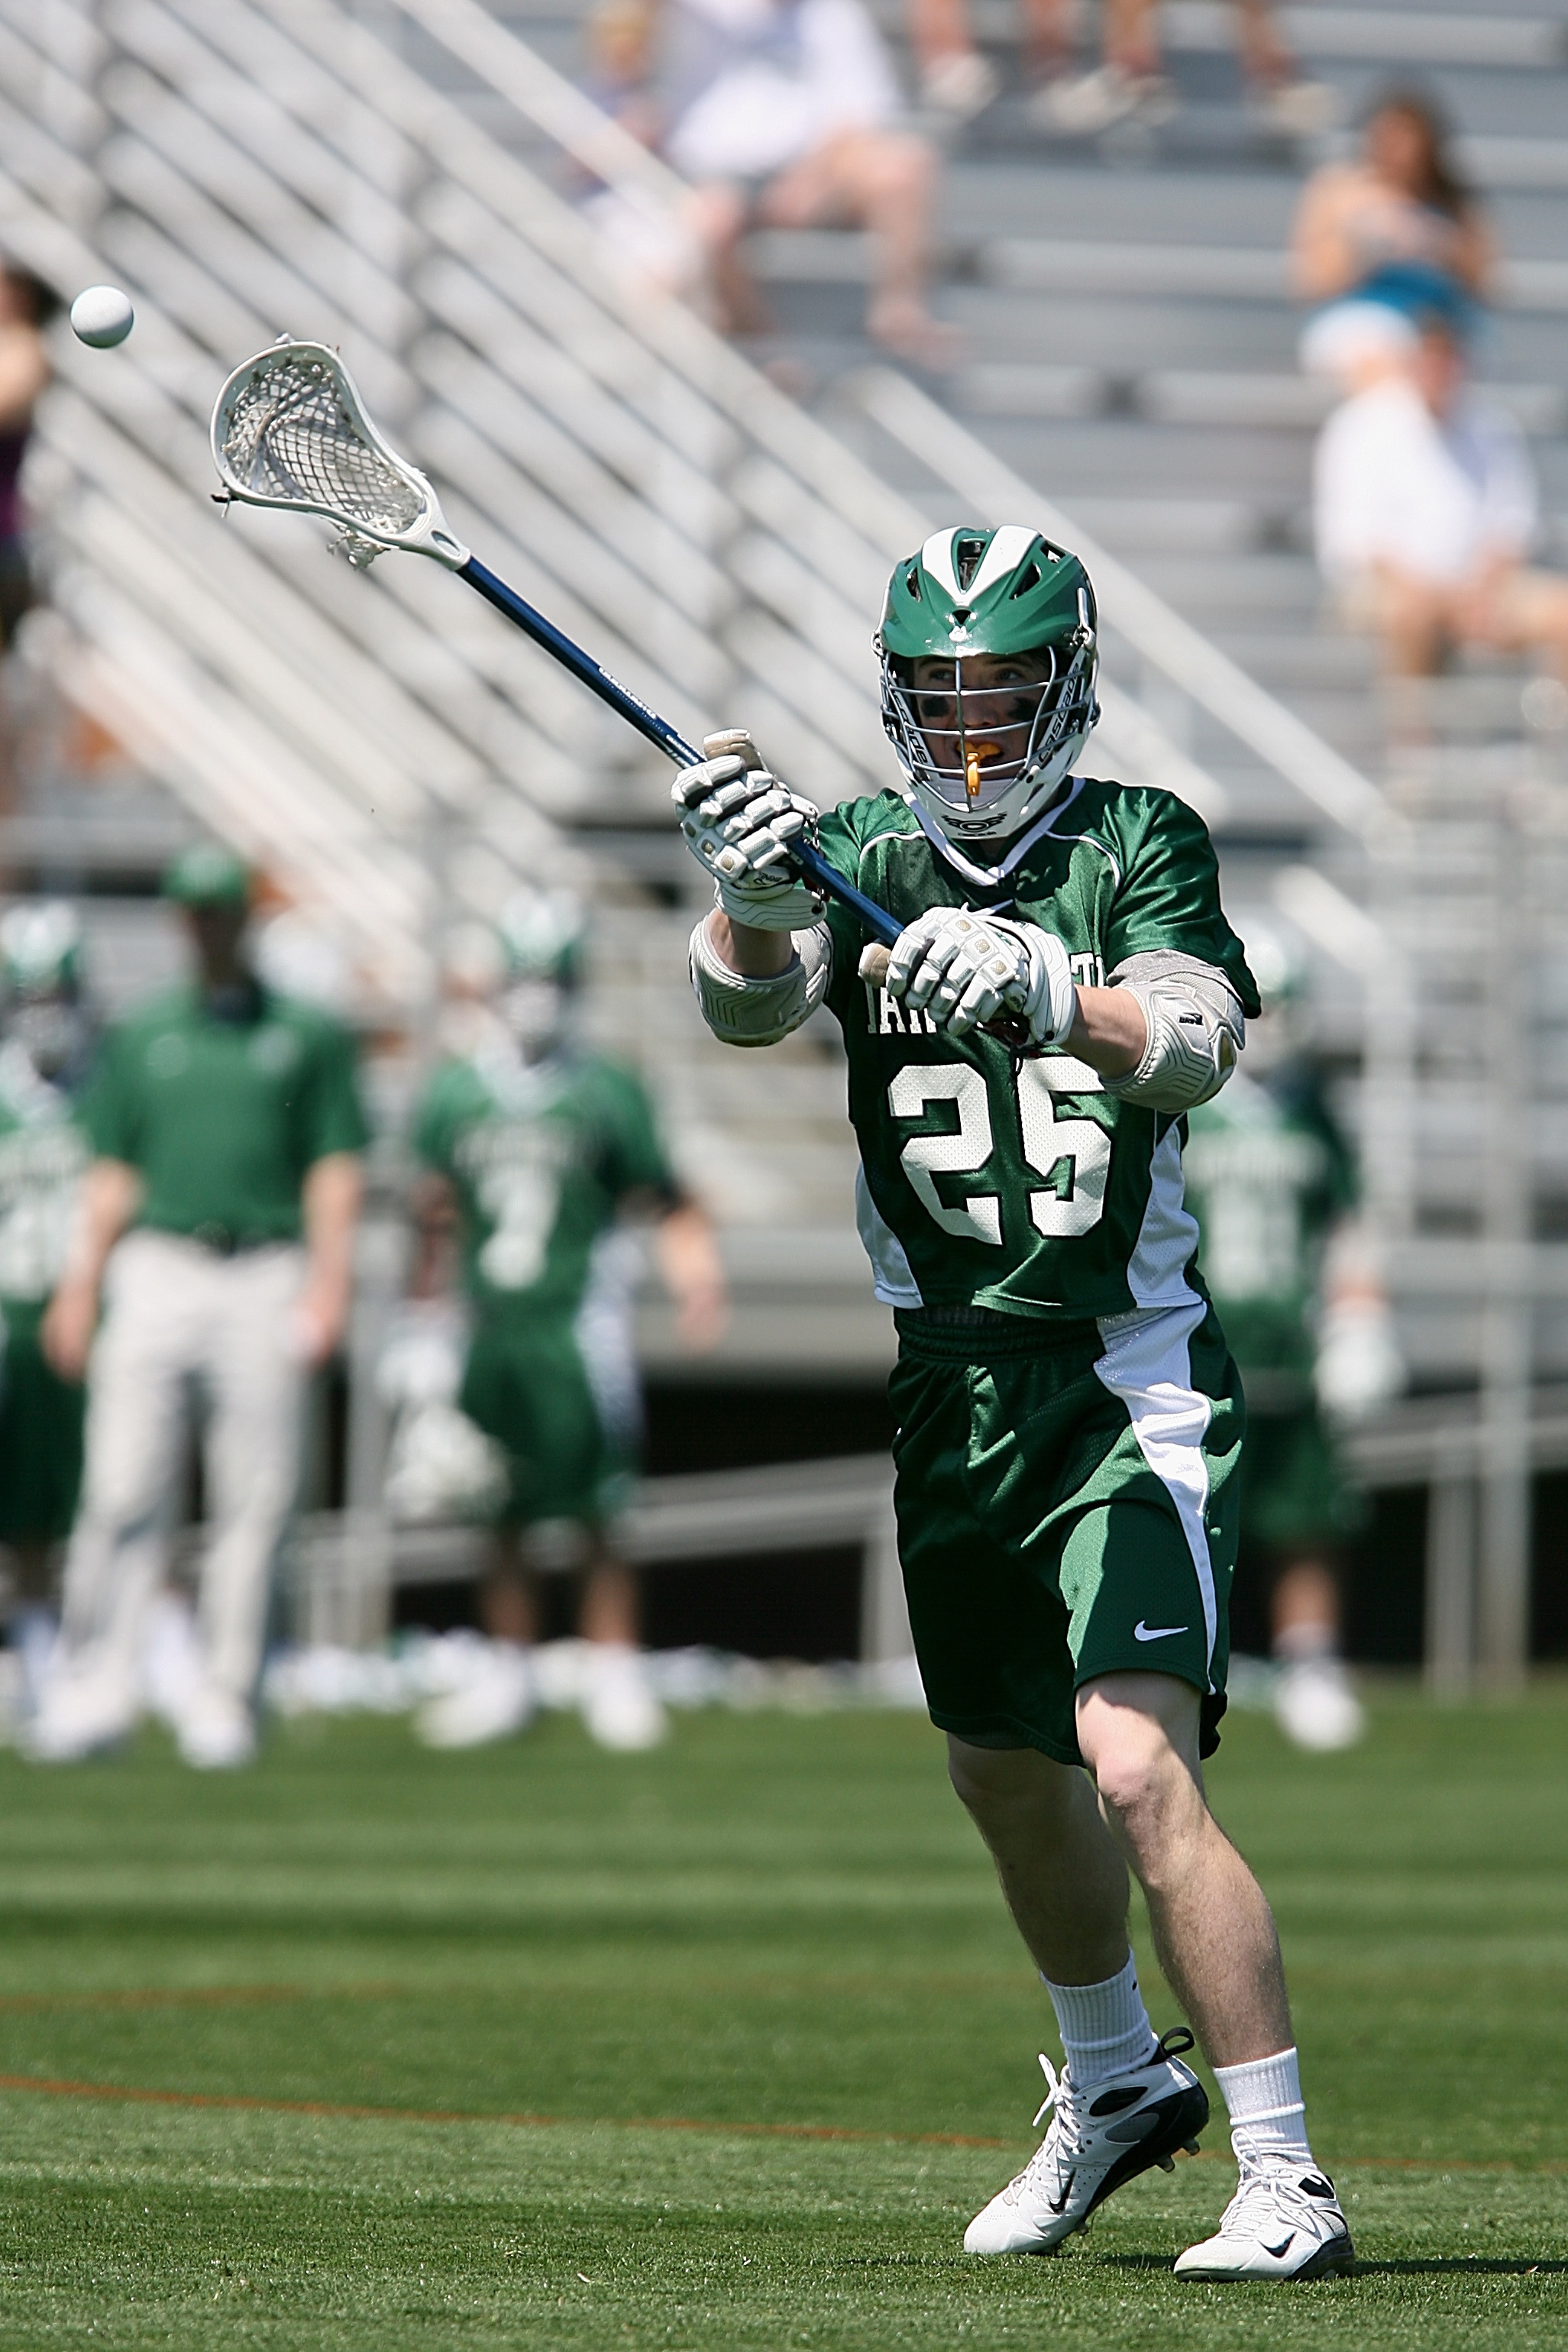
sport, field, game, male, soccer, stadium, player, competition, american, team, american football, sports, college, stick, gloves, ball game, lacrosse, team sport, lacrosse helmet, lacrosse ball, stick and ball games, gridiron football, stick and ball sports